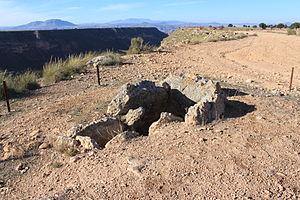
Le parc mégalithique de Gorafe est un site archéologique situé sur la commune de Gorafe en Andalousie, Espagne. Il s'agit de l'un des meilleurs exemples de mégalithisme dans le sud de la péninsule Ibérique, en raison du nombre élevé de monuments funéraires.